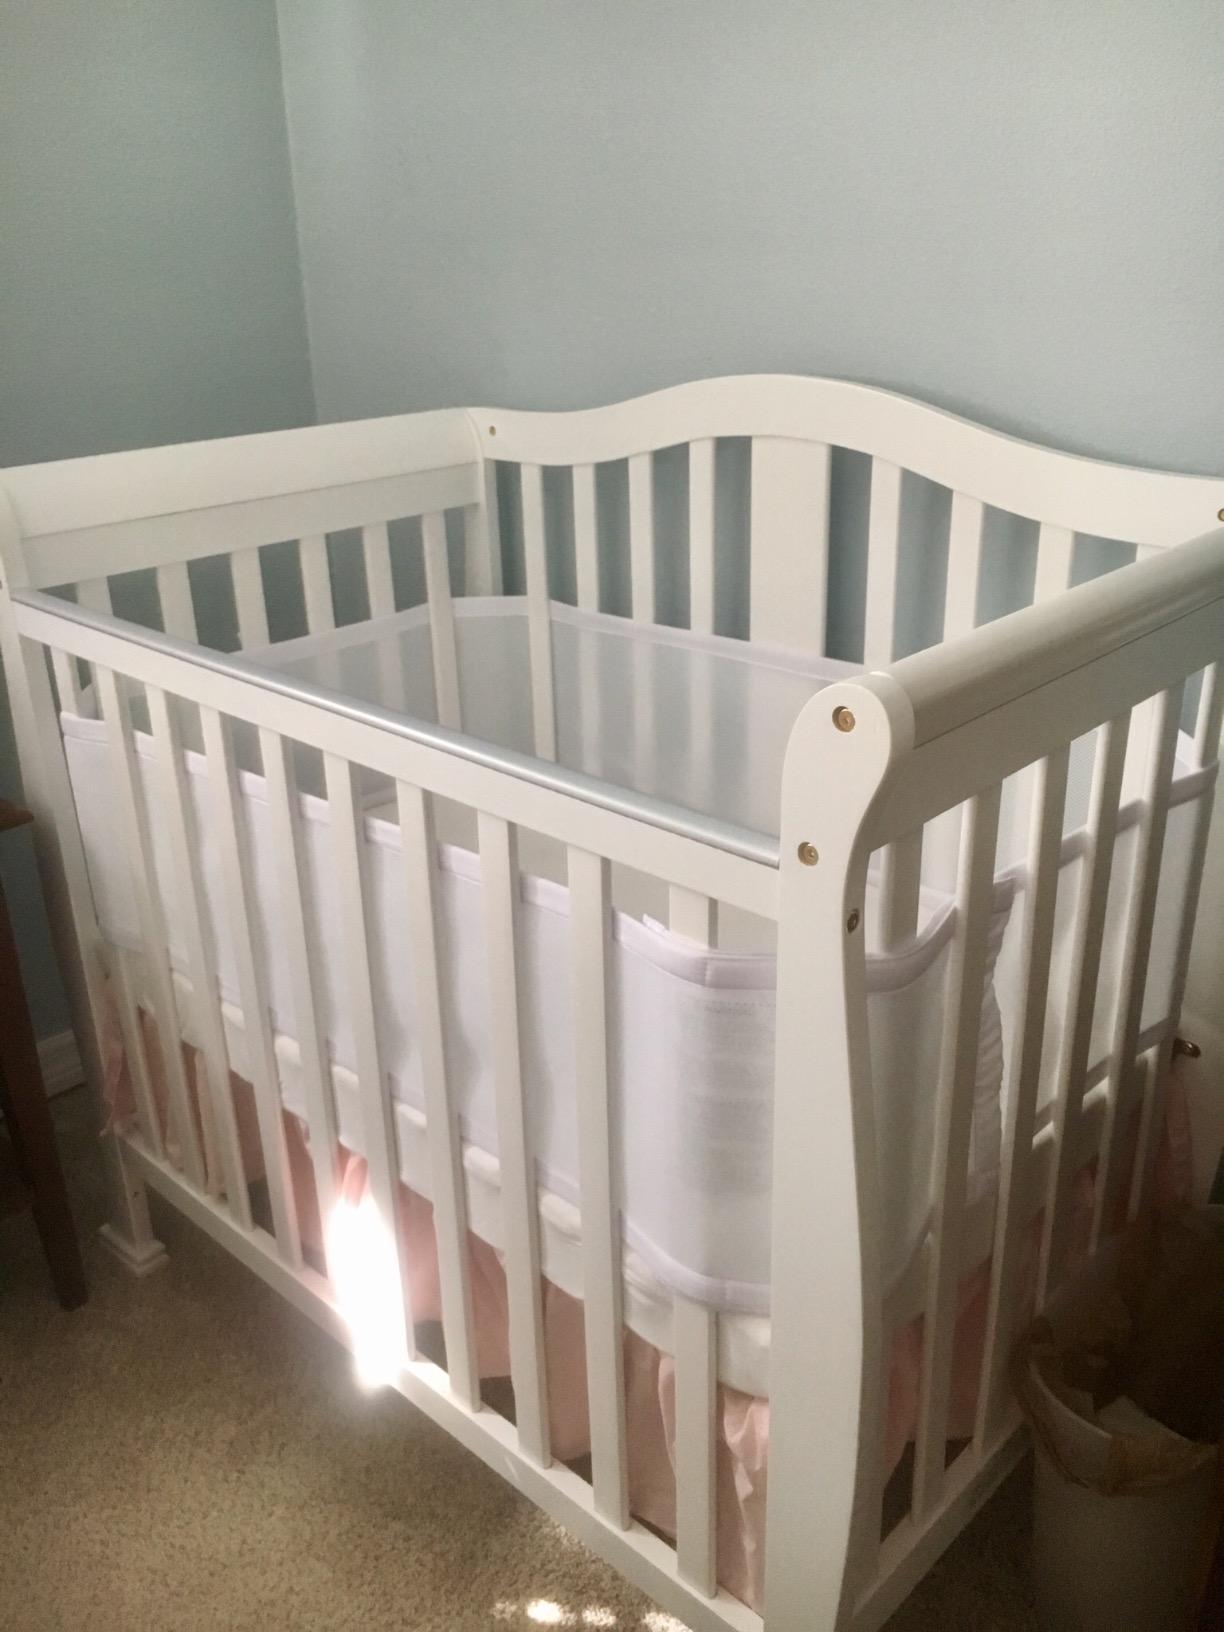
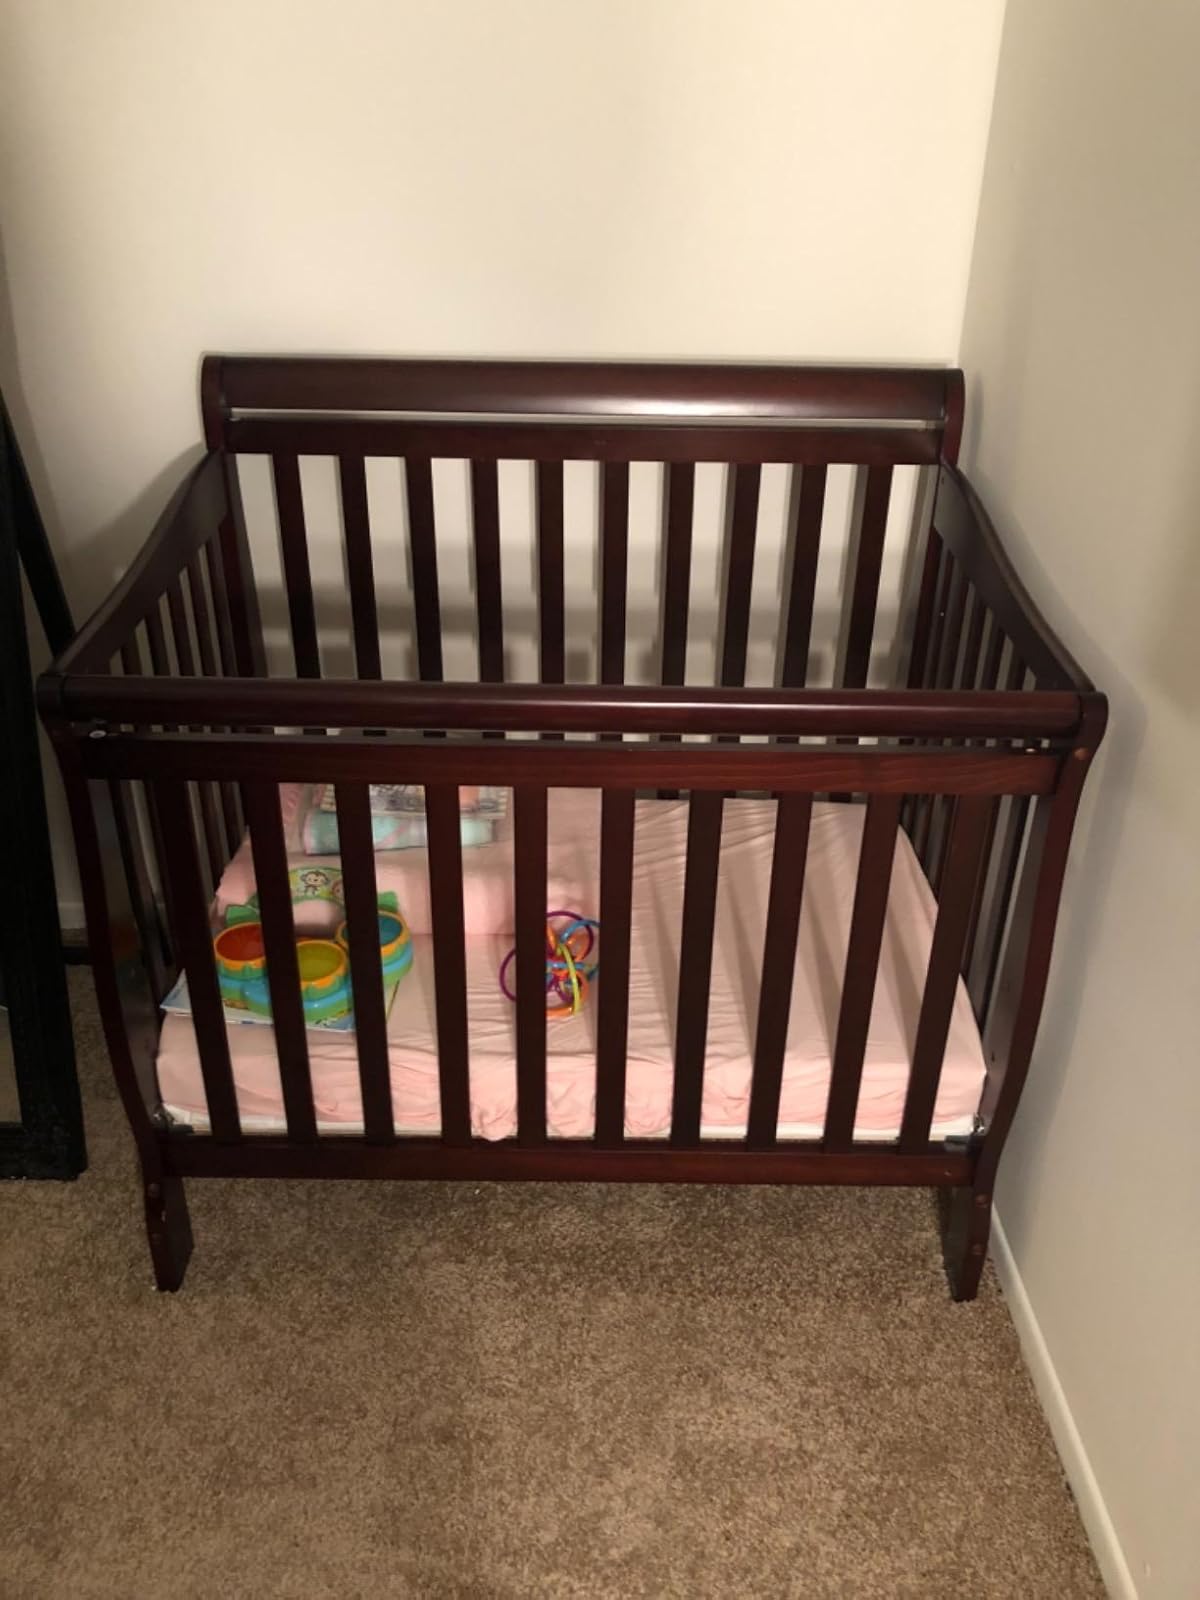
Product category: products_crib
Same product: no